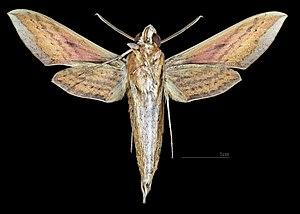
Hippotion echeclus est une espèce de lépidoptères de la famille des Sphingidae, de la sous-famille des Macroglossinae, de la tribu des Macroglossini et du genre Hippotion.